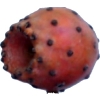
Label: cactus_fruit_red